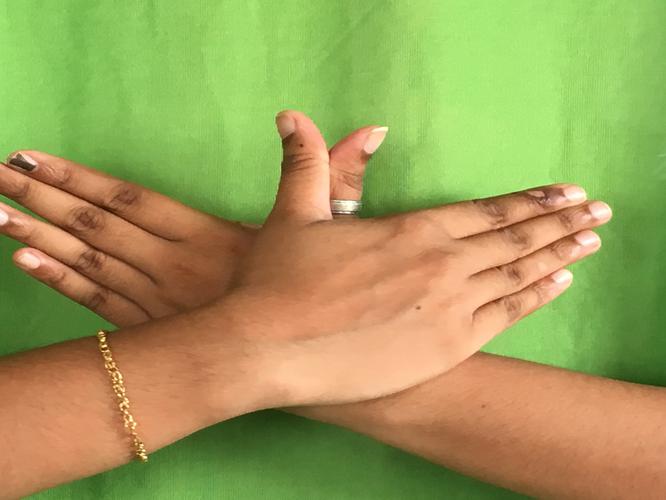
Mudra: Garuda
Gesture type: double_hand